Capernaum Church

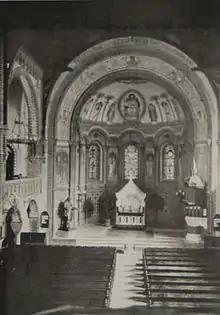
Apsis before 1944

After the premature re-election of presbyters and synodals on 23 July 1933, which the Nazi government had imposed onto all Protestant church bodies in Germany (see Evangelical Church of the old-Prussian Union), the Nazi partisan Protestant so-called Faith Movement of German Christians gained a majority in the presbytery of the "Capernaum Congregation", like in most congregations within the "Evangelical Church of the old-Prussian Union". With the new majorities on all levels of church organisation the "German Christians" systematically tried to subject any unadulterated form of Protestantism by way of firing church employees of other opinion, blocking church property for non-Nazi Protestant groups, prohibiting collections for other purposes than the officially approved ones.